1983 Beirut barracks bombings

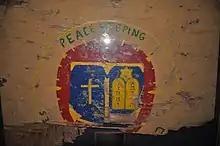
Sign from the "Peacekeeping Chapel" at the Marine Barracks, on display at the Armed Forces Chaplaincy Center, Fort Jackson.

Col. Geraghty requested and received reinforcements to replace his unit losses. BLT 2/6, the Second Marine Division Air Alert Battalion stationed at Camp Lejeune, North Carolina, and commanded by Col. Edwin C. Kelley, Jr., was dispatched and flown into Beirut by four C-141s in less than 36 hours after the bombing. Lt. Col. Kelley officially replaced the seriously injured BLT 1/8 commander, Lt. Col. Larry Gerlach. The entire Headquarters and Service Company and Weapons Company of BLT 2/6 was airlifted into Beirut, along with Company E (Reinforced). Lt. Col. Kelley quietly redesignated his unit, BLT 2/6, as BLT 1/8 to help bolster the morale of the BLT 1/8 survivors.